Bérou-la-Mulotière

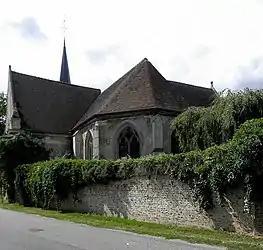
The church in Bérou-la-Mulotière

Bérou-la-Mulotière is a commune in the Eure-et-Loir department in northern France.